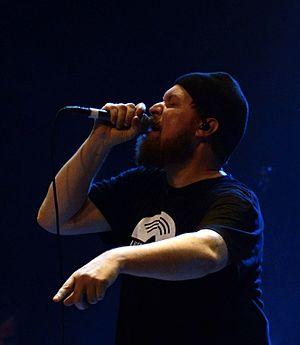
John Grant né le 25 juillet 1968 à Buchanan dans le Michigan, est un chanteur et compositeur américain. Membre fondateur du groupe The Czars, il poursuit depuis quelques années une carrière solo.